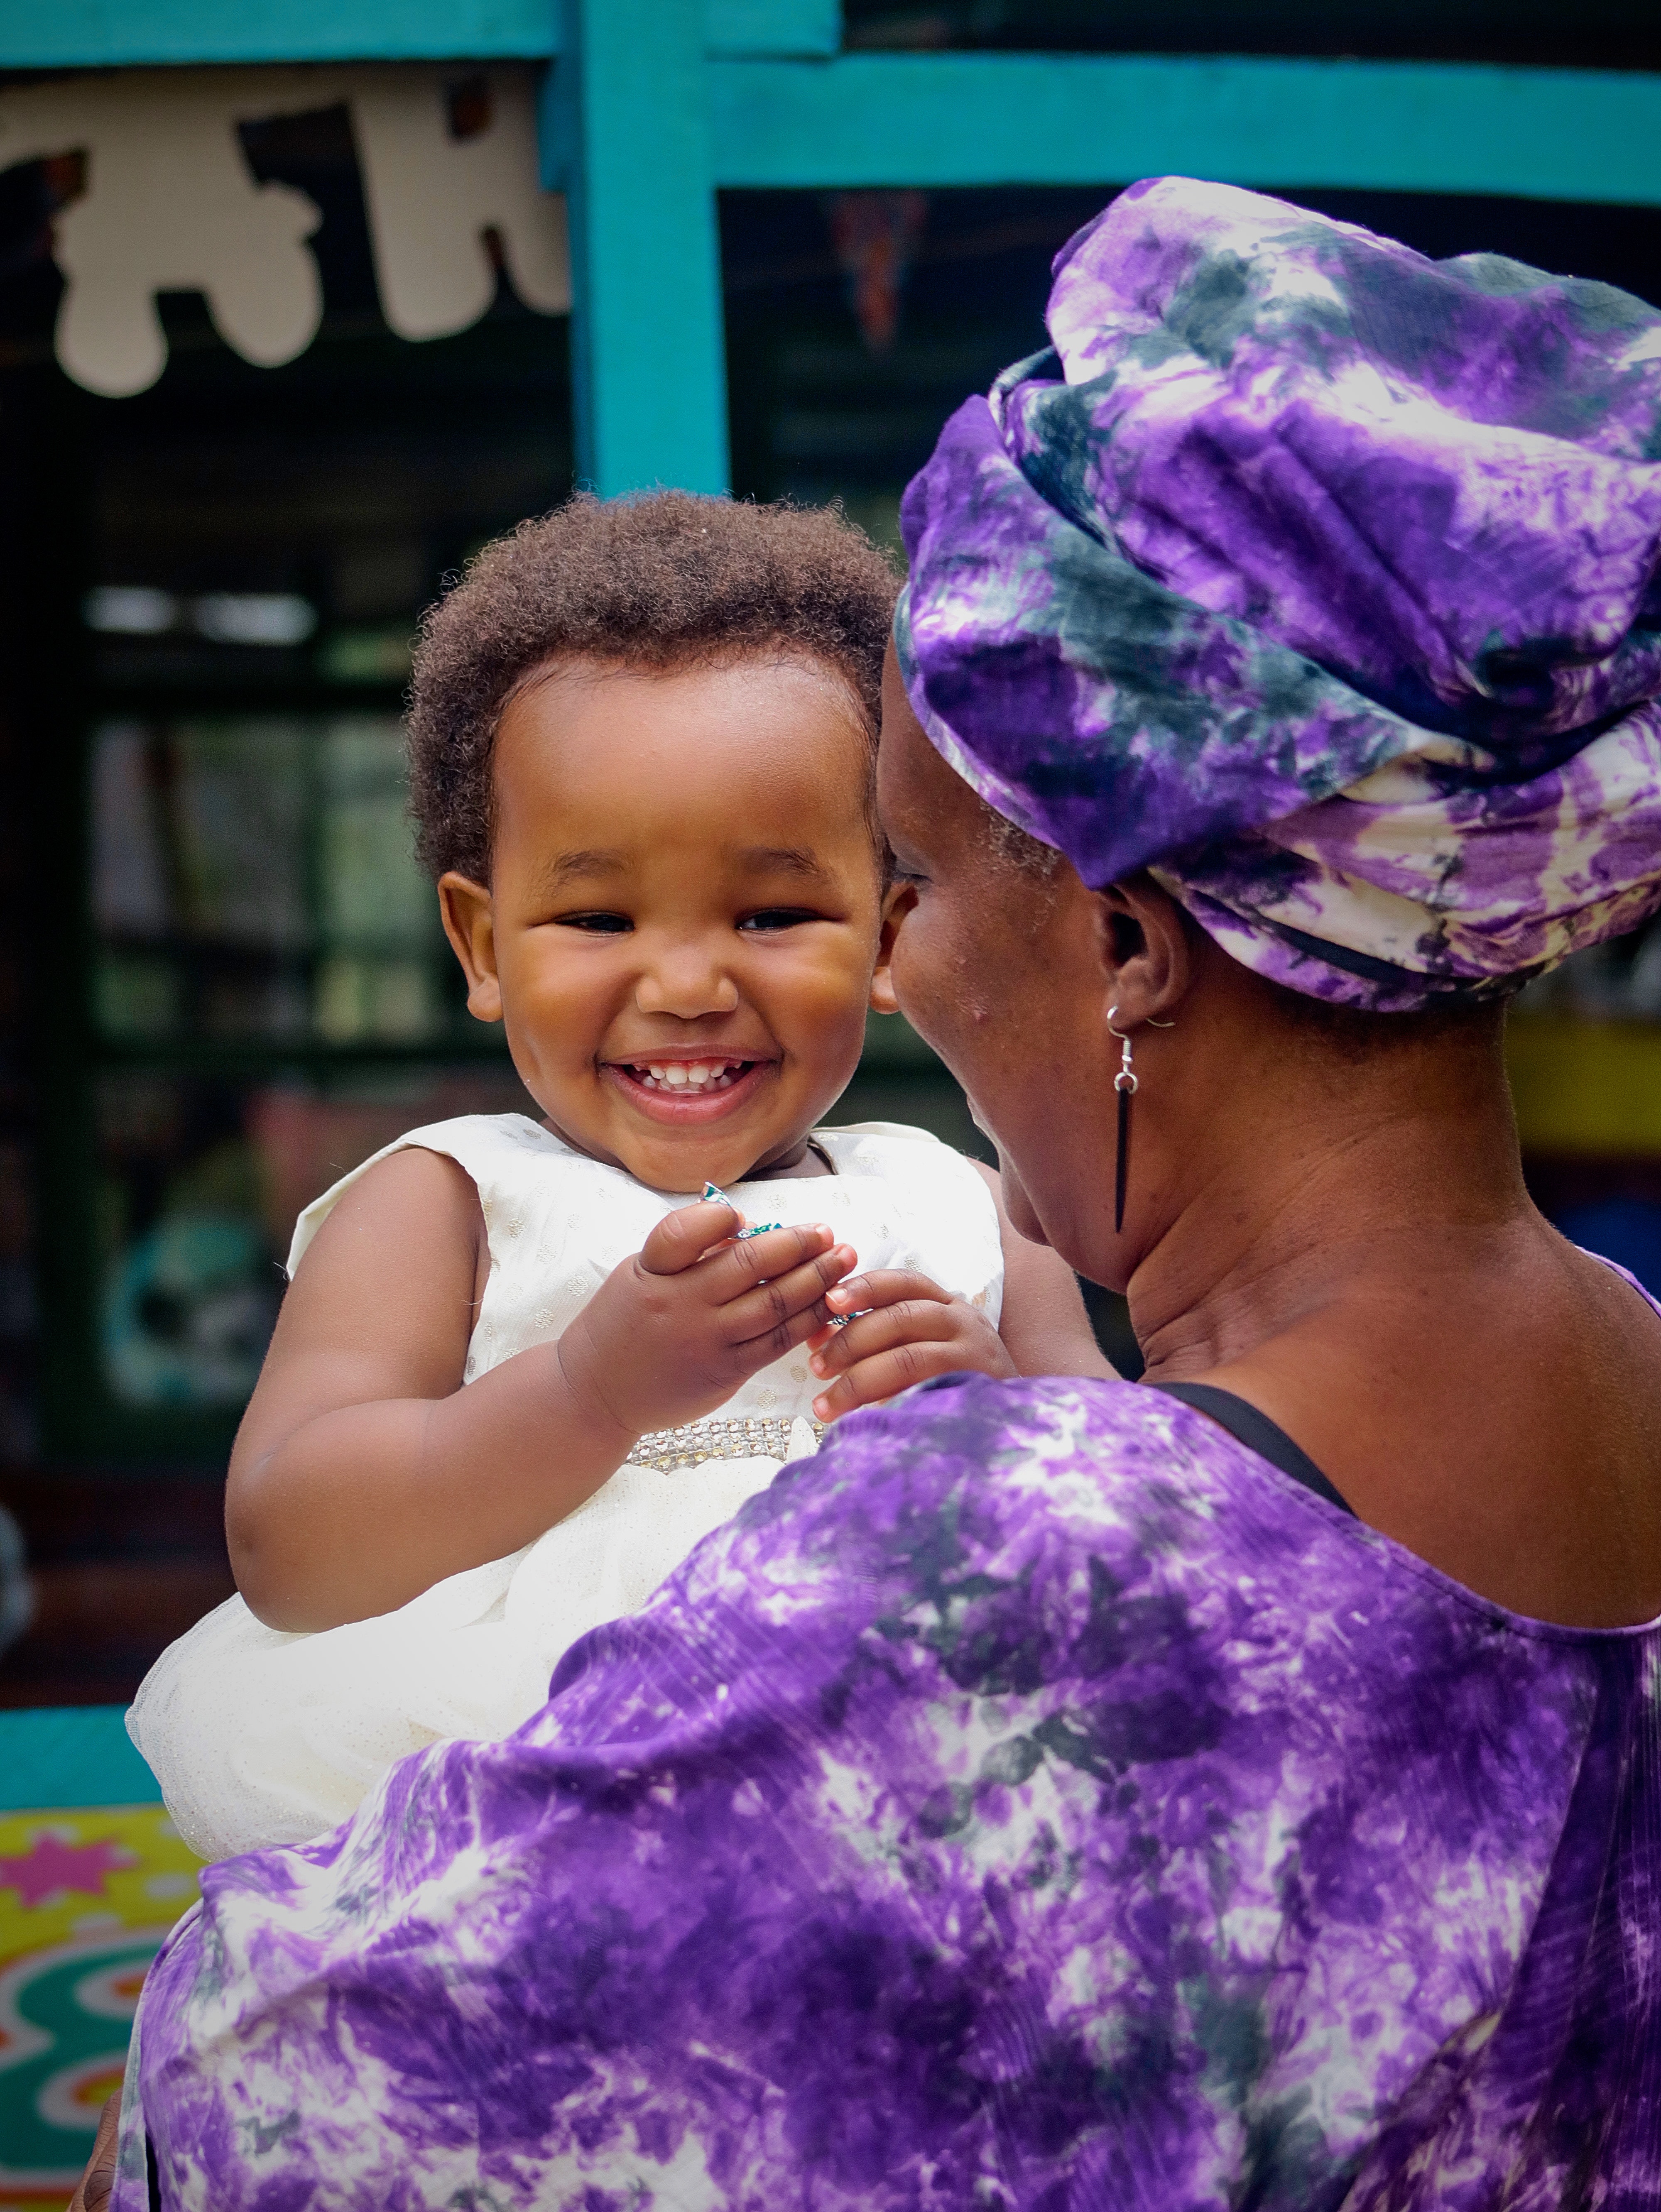
purple, child, people, violet, smile, fun, human, toddler, happy, adaptation, vacation, plant, flower, world